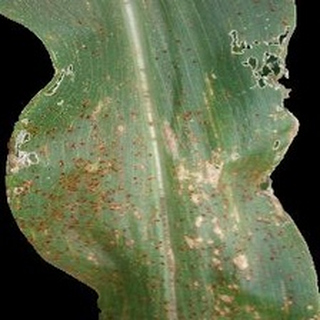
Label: corn_common_rust